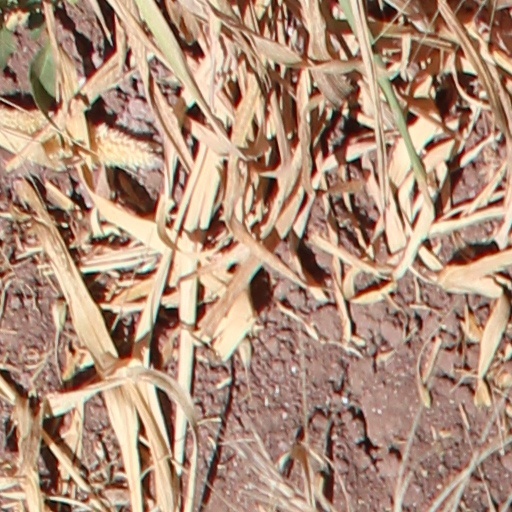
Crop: wheat